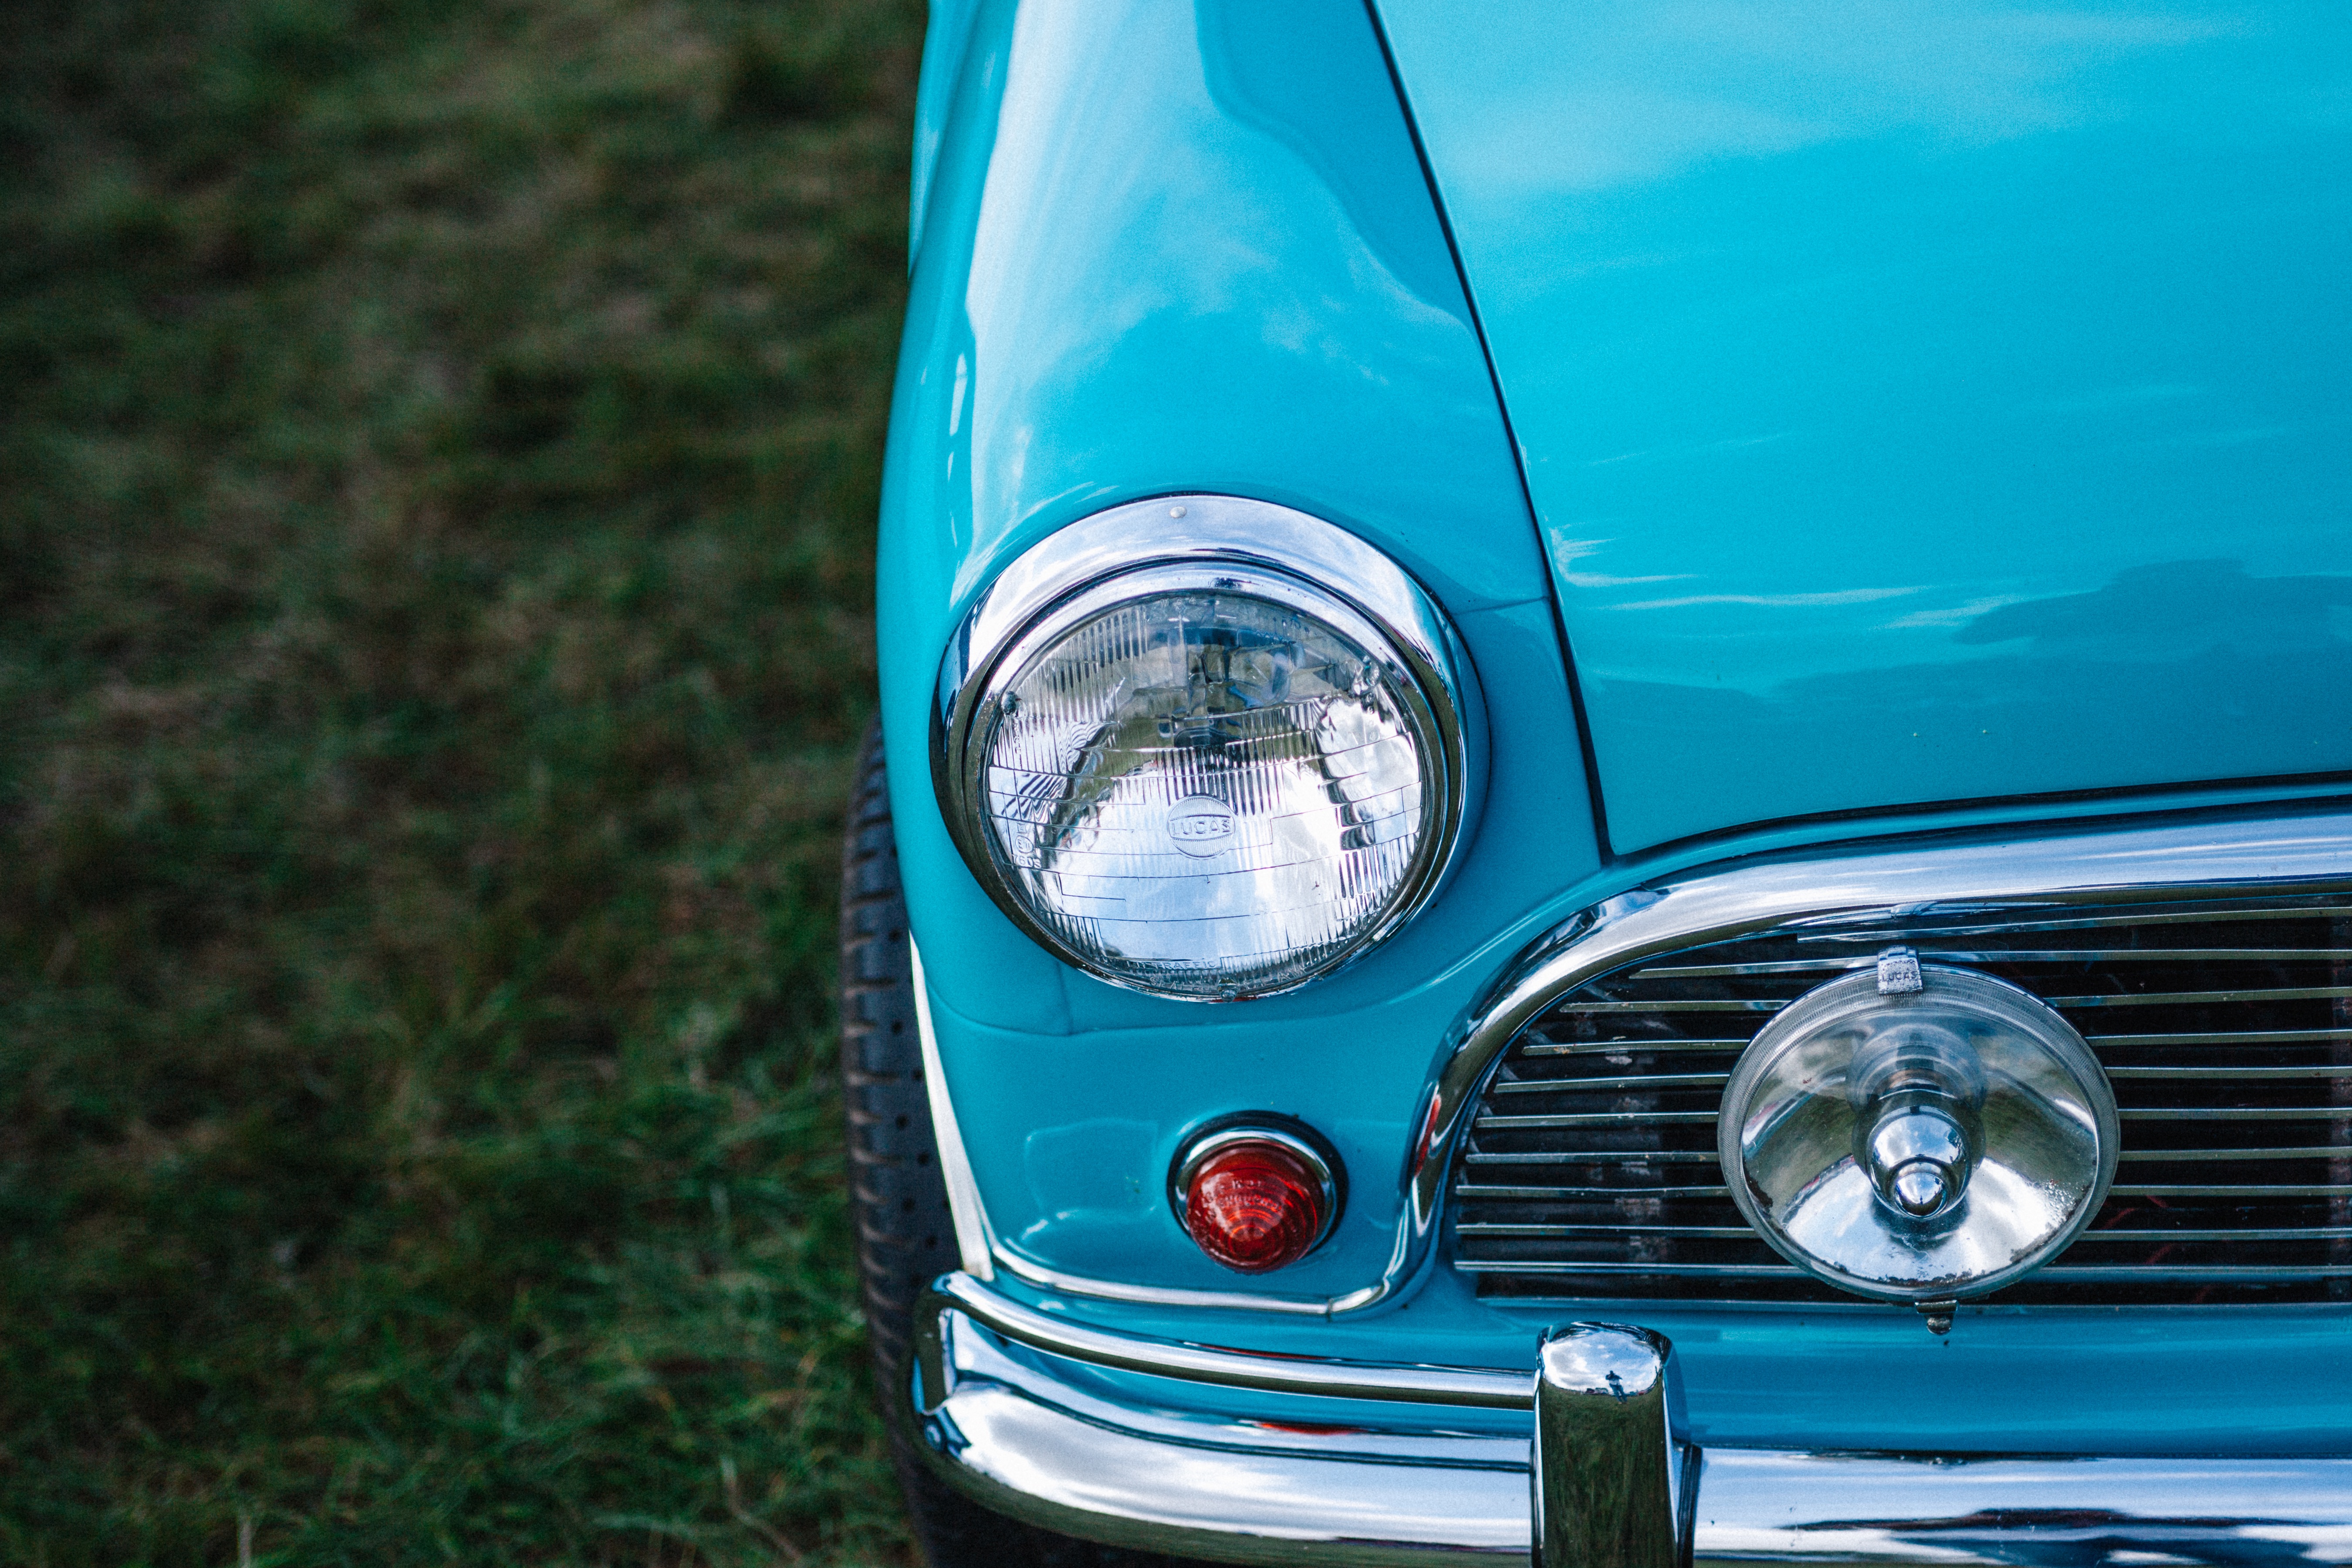
car, wheel, vehicle, blue, headlight, motor vehicle, vintage car, mini cooper, mini, antique car, city car, land vehicle, automobile make, automotive exterior, automotive design, family car, subcompact car